The Places in Between

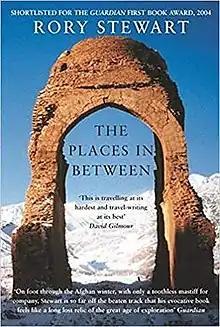
Cover of 2005 Picador ed.

The Places in Between is a travel narrative by Rory Stewart, a British writer, academic, broadcaster, former diplomat and Member of Parliament, detailing his solo walk across north-central Afghanistan in 2002.